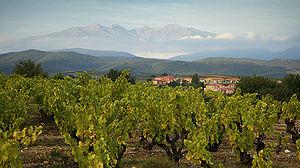
Le Côtes Catalanes, ou côtes-catalanes, est un vin de pays qui, depuis le 1ᵉʳ septembre 2003, regroupe les anciens vin de pays catalan, vin de pays des coteaux de Fenouillèdes et vin de pays des vals d’Agly. Appelé vin de pays des côtes-catalanes jusqu'en 2009, c'est un vin français d'indication géographique protégée départementale qui a vocation à labelliser, après dégustation, les vins ne pouvant postuler à une appellation d'origine.
La viticulture est l'activité agricole consistant à cultiver une certaine variété de vigne produisant un fruit pour la consommation humaine : le raisin. Les vignes cultivées en viticulture sont des cultivars de sous-espèces du genre Vitis dénommés cépages.